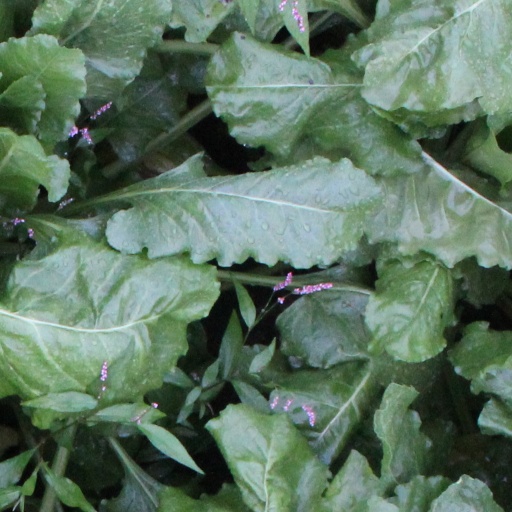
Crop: sugar beet